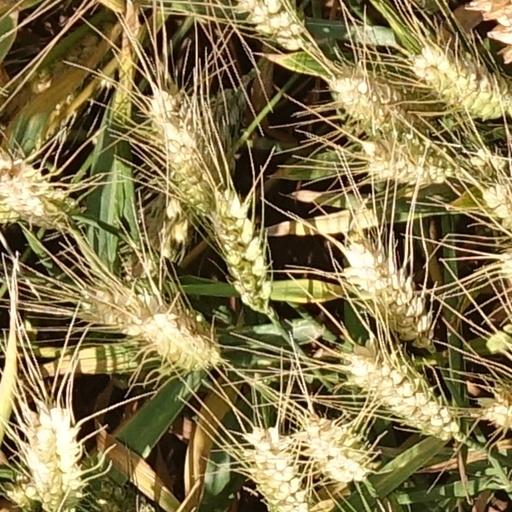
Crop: wheat